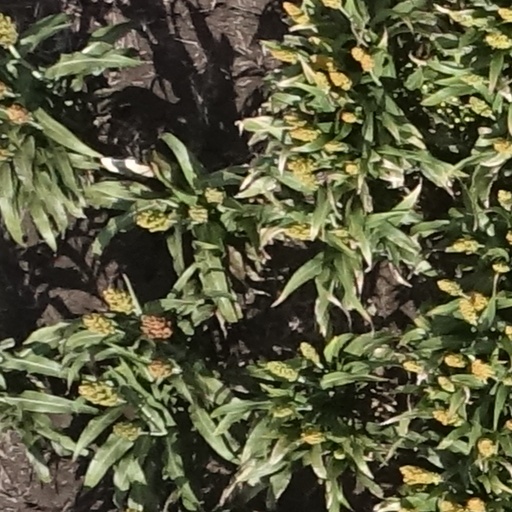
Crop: sorghum